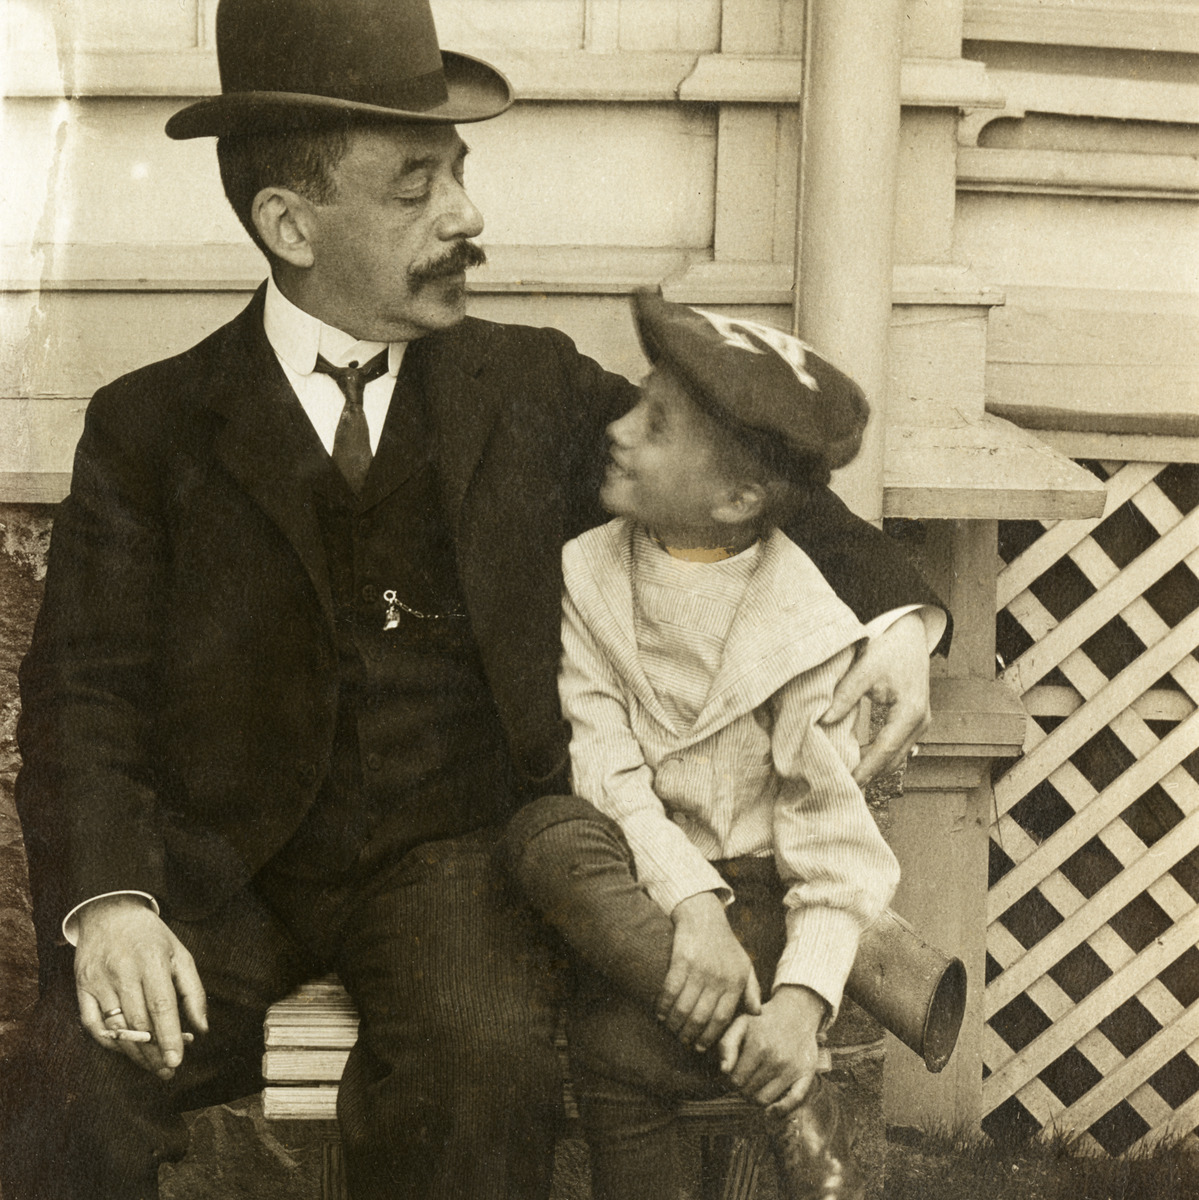
Isä ja poika istumassa penkillä seinän vierustalla Kaivopuistossa (Läntinen Kaivopuisto, huvila numero 5)
sisällön kuvaus: Isä ja poika istumassa penkillä seinän vierustalla Kaivopuistossa (Läntinen Kaivopuisto, huvila numero 5). mustavalkoinen
Ajankohta: kuvausaika 1897 n
Paikka: Suomi, Uusimaa, Helsinki, Kaivopuisto Helsinki, Kaivopuisto, Ehrenströmintie. Läntinen Kaivopuisto 5
Aiheet: Grünberg, Constantin, miehet, lapset pojat, vaatteet juhlavaatteet, vaatteet lastenvaatteet, vaatteet päähineet hatut, hellyydenosoitukset, vanhemmat isät